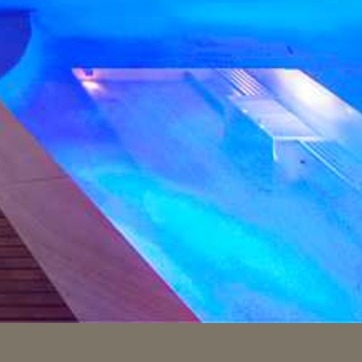
Material: water